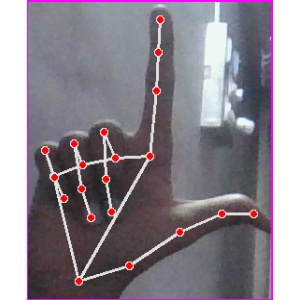
अक्षर: ल